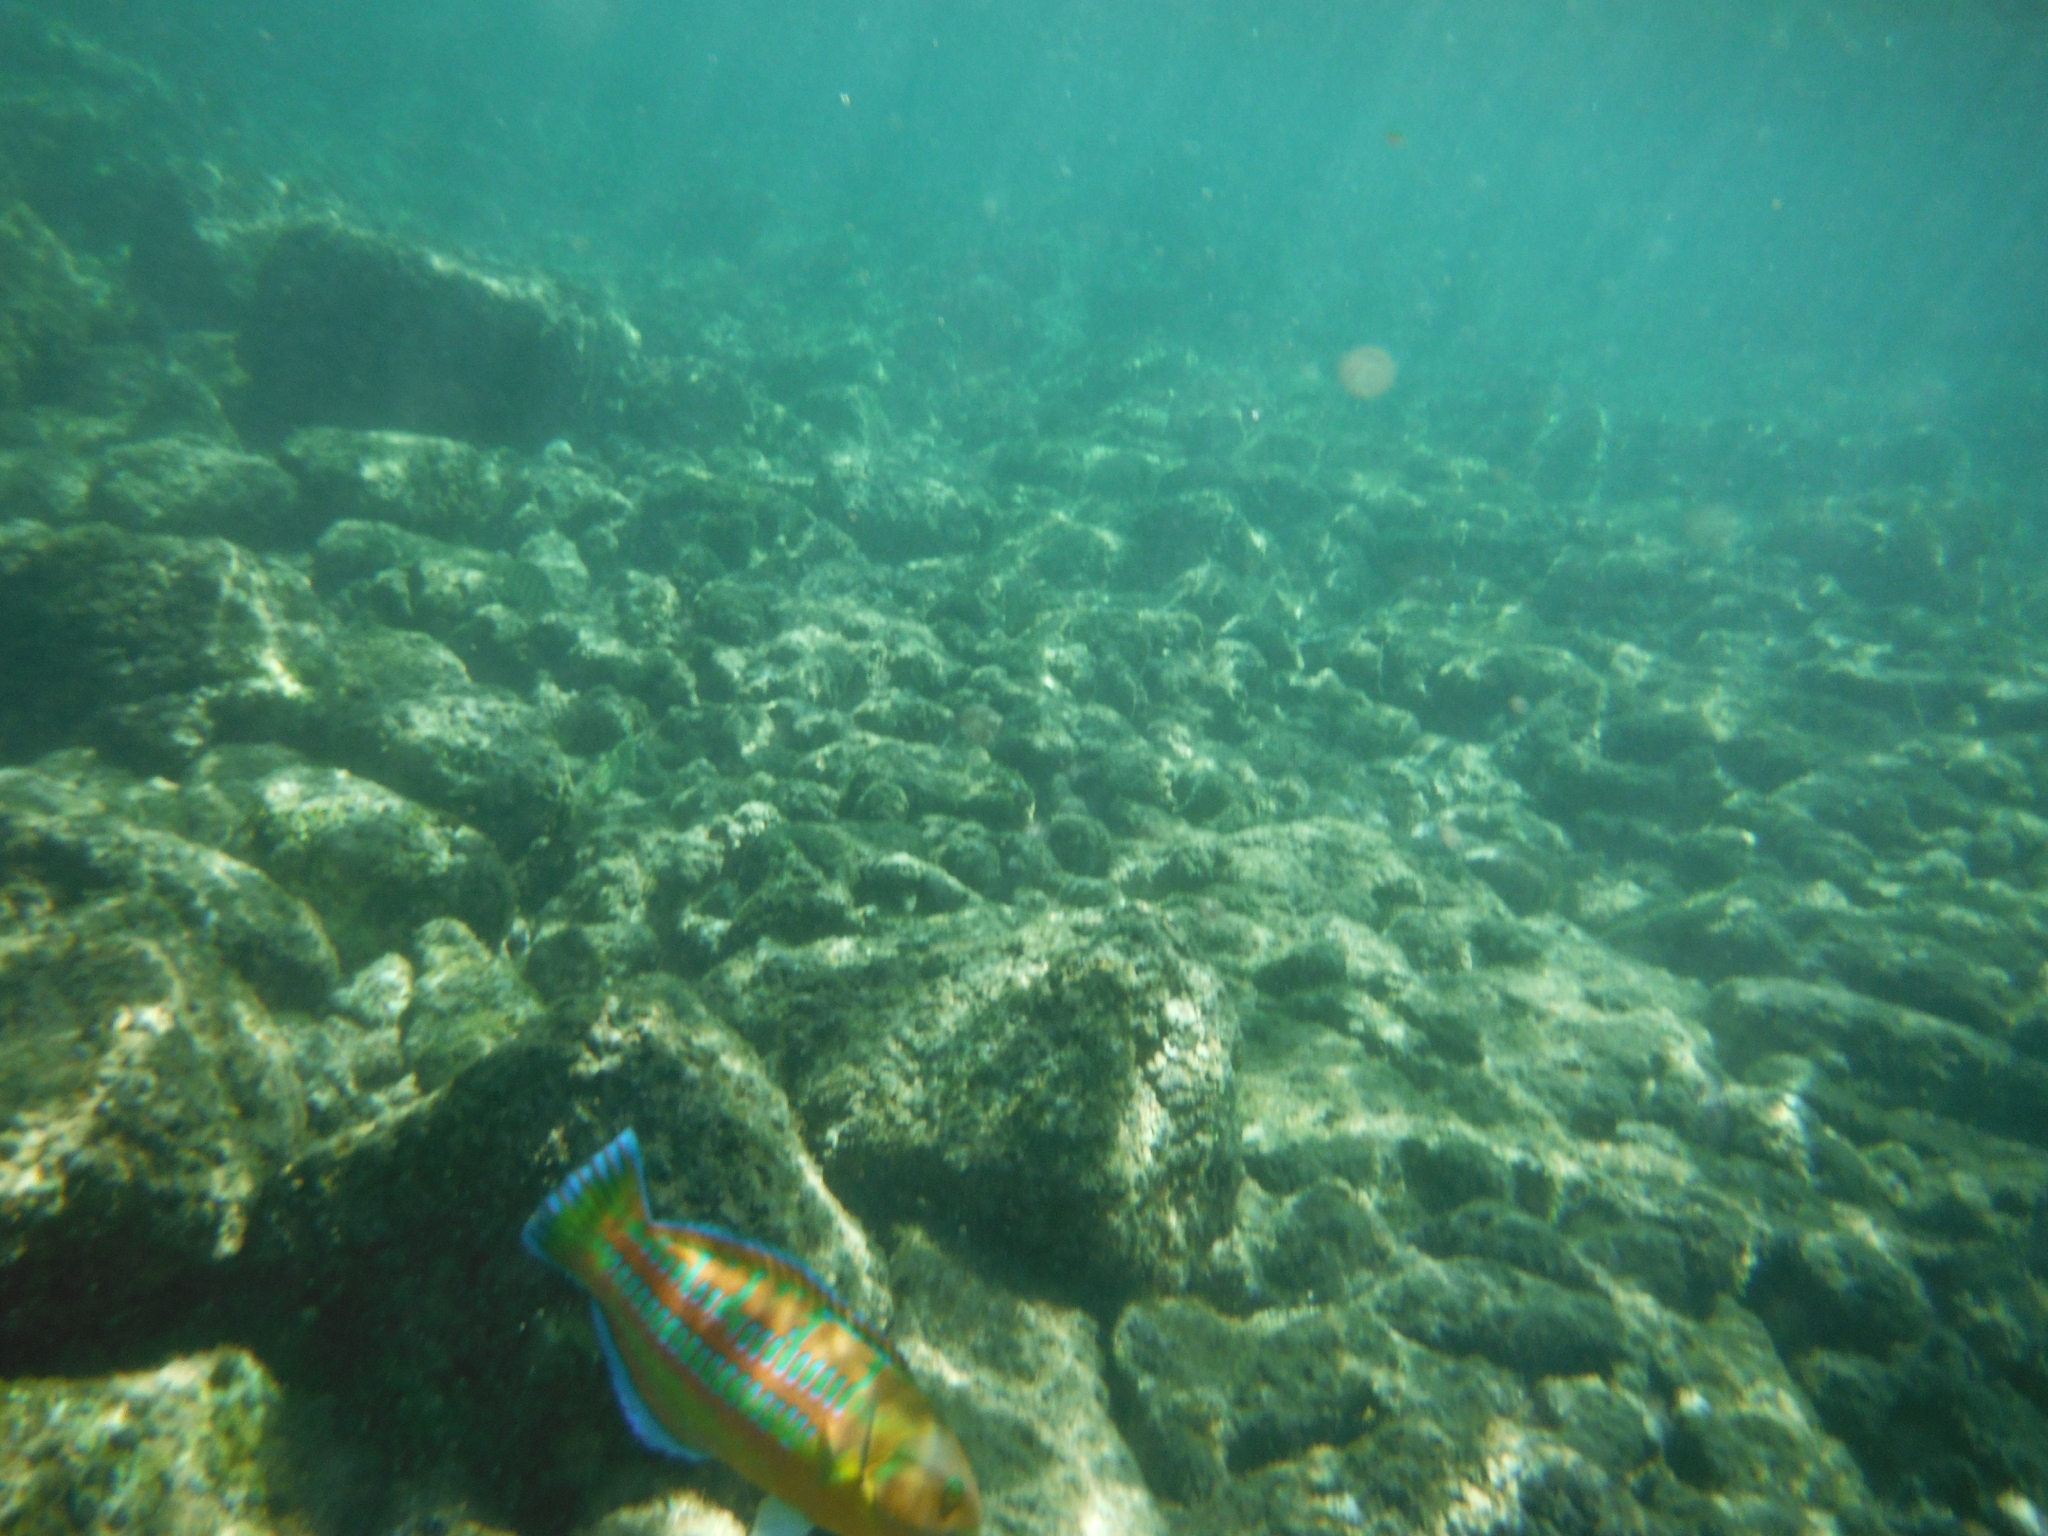
Chaetodon lunula (Raccoon Butterflyfish)